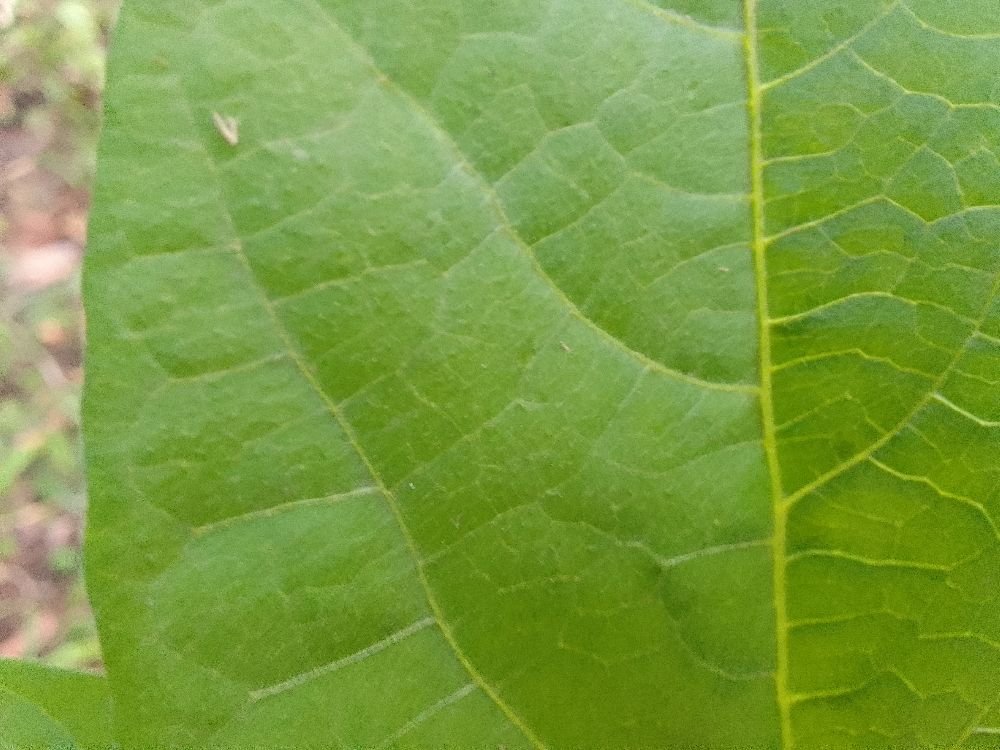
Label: healthy